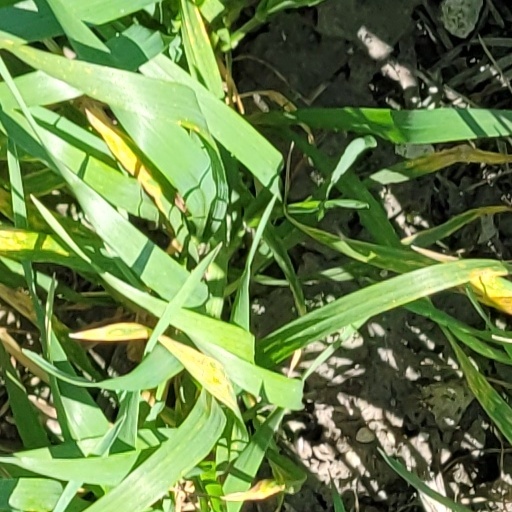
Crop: wheat